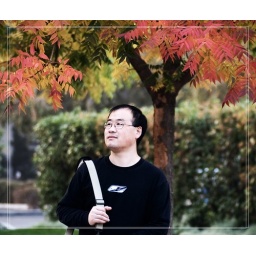
It's not just the traffic lights that change from green to red in LA. :)